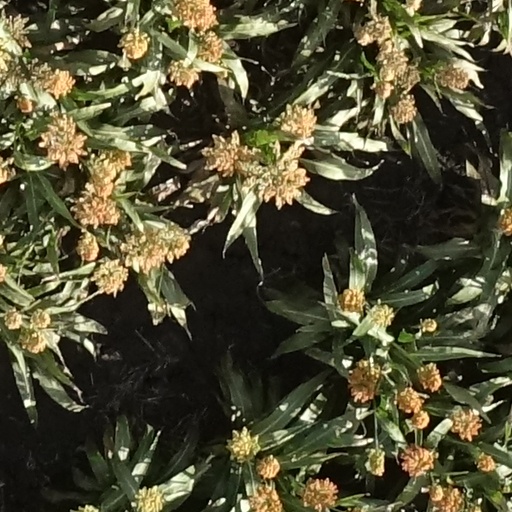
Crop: sorghum